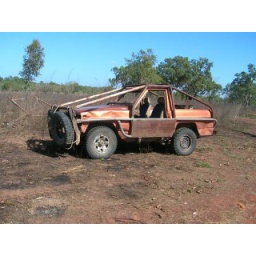
pig hunting car in the middle of nowhere